Rupes Altai

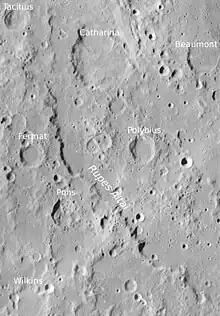
Rupes Altai in the middle

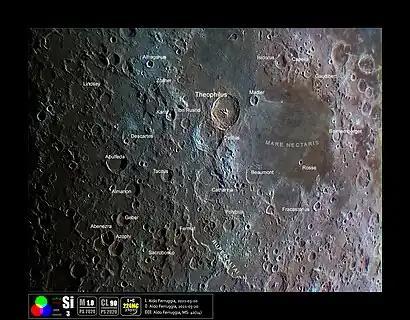

Rupes Altai is an escarpment in the lunar surface that is located in the southeastern quadrant of the Moon's near side. It is named for the Altai Mountains in Asia, and is the most prominent lunar escarpment. The selenographic coordinates of this feature are , and it has a length of about 427 km.